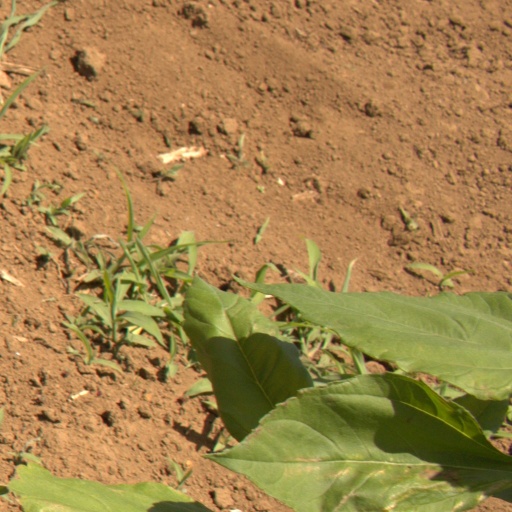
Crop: Jerusalem artichoke